West Melbourne Swamp

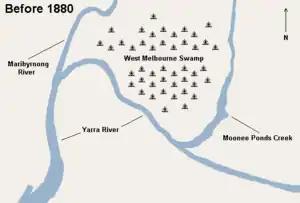
Lower Yarra River and West Melbourne Swamp before its drainage.

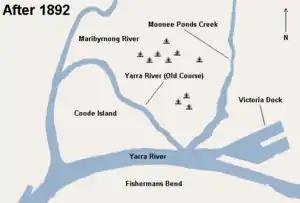
The creation of Coode Island and remainder of West Melbourne Swamp after construction of Coode Canal 1880–1892

The West Melbourne Swamp also known as Batman's Swamp, was a large saltwater wetland located to the west of the city of Melbourne, Victoria. It was an important resource for Aboriginal people.